Political economy of communications

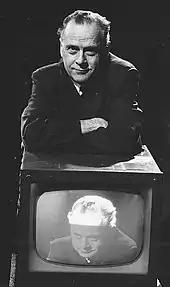
Marshall McLuhan, a seminal theorist in media studies. Often known for the quotation, "the medium is the message."

Along with Innis and McLuhan, the political economy of communications was significantly impacted by economist Robert A. Brady’s teachings. Brady initiated a search of social practices and emerging authoritarianism that were later explored by Dallas W. Smythe and Herbert I. Schiller. Brady did not officially work with the structure of Marxist philosophy; he was rather focused on “the interaction of social and economic factors in a business. Lastly, after pursuing research Brady concluded that the principal issue was whether planning and decision making within a company could adapt to decision making by majority of votes. In 1988 Edward S. Herman and Noam Chomsky produced the propaganda model to reflect how the political economy of mass communications operated in a more empirical capacity.